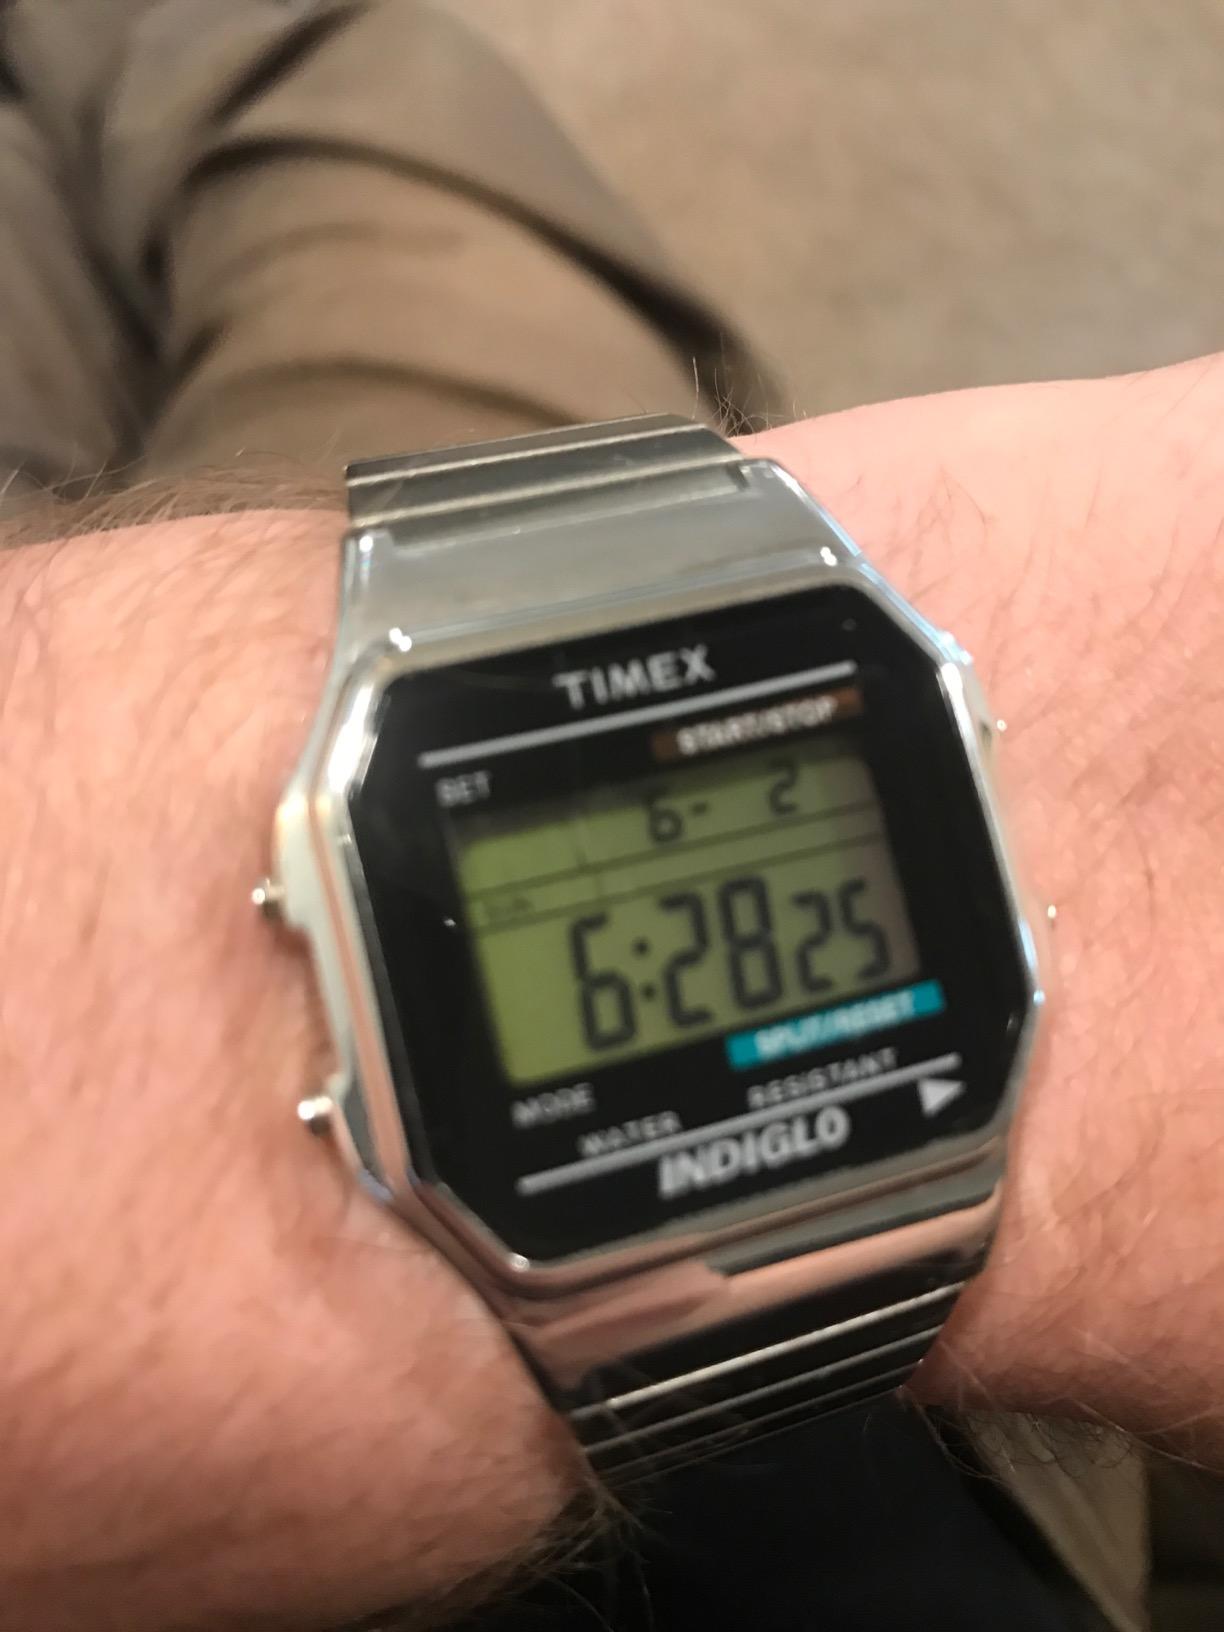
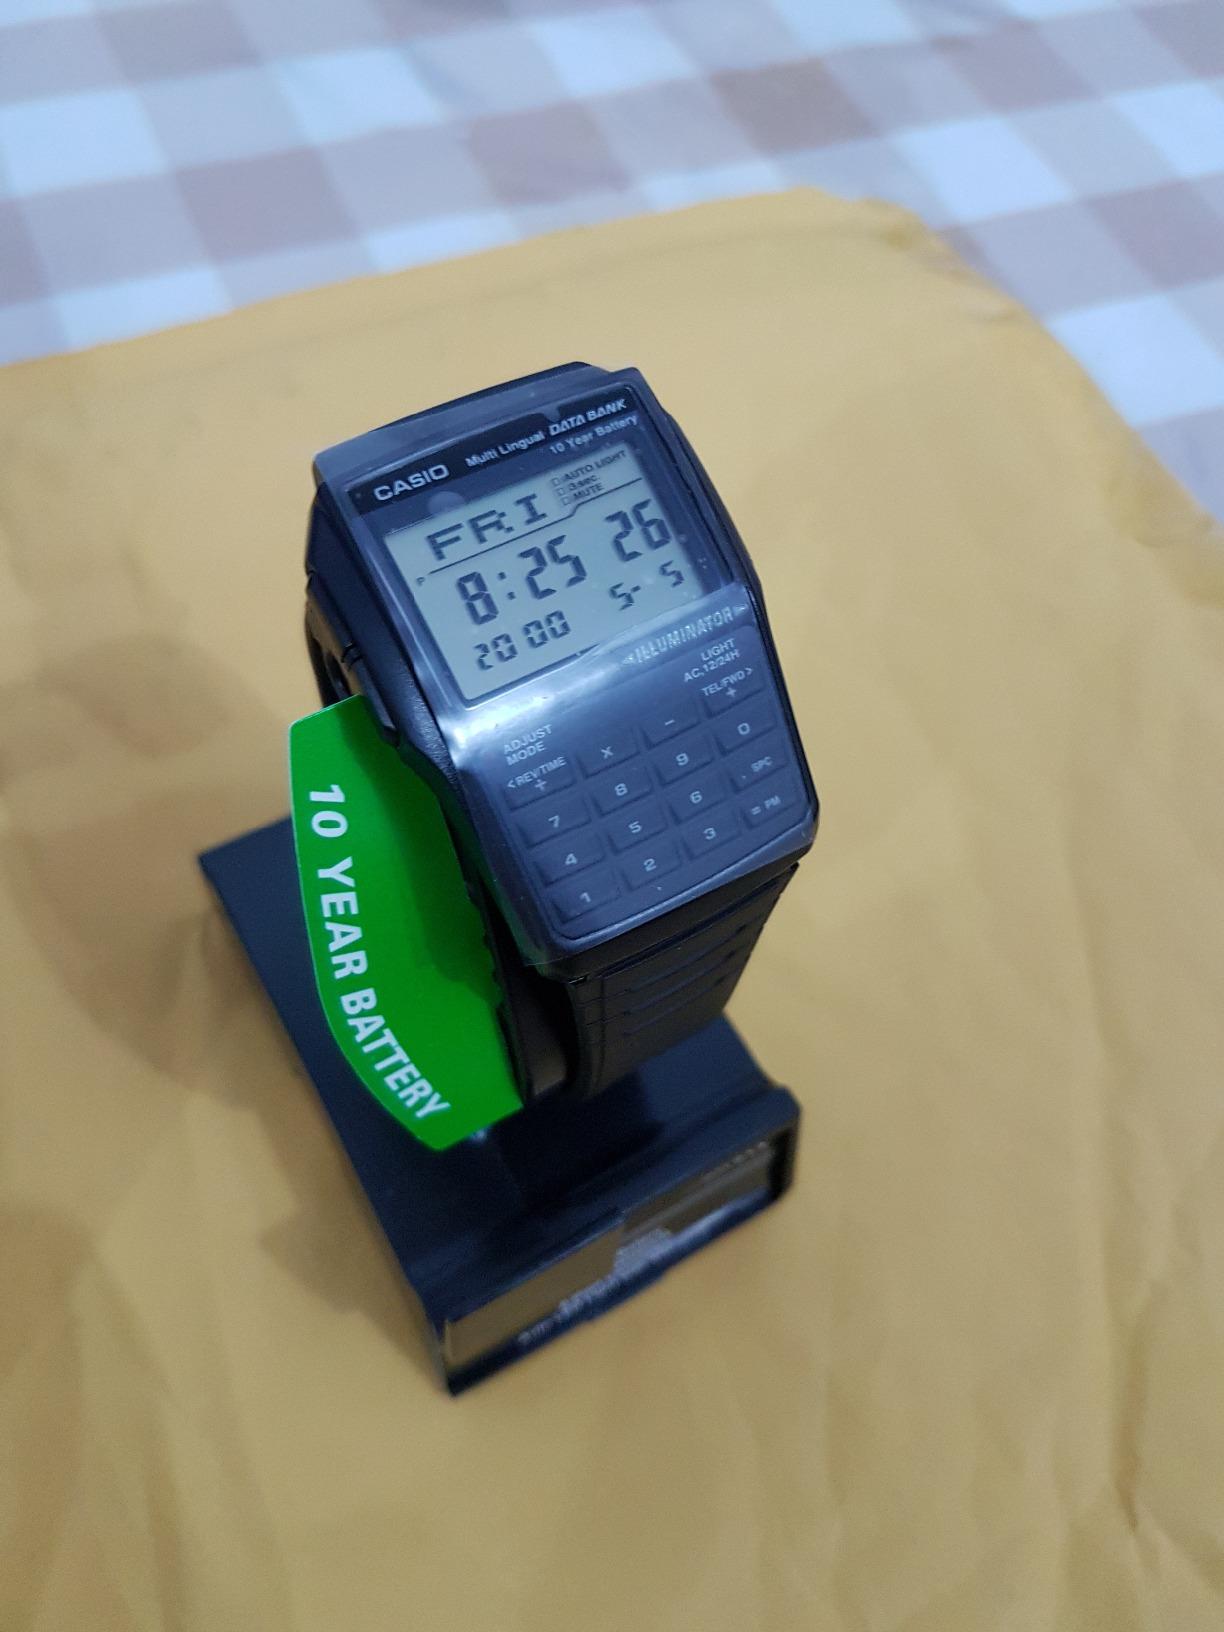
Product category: accessories_watch
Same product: no